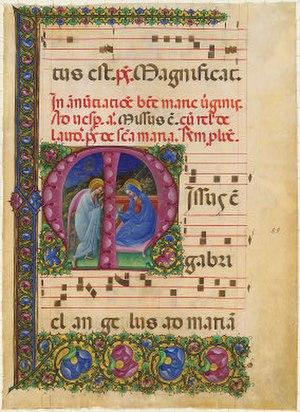
Belbello da Pavia ou Luchino di Giovanni Belbello est un enlumineur et un peintre italien de miniatures du XVᵉ siècle, dont l'œuvre se situe entre la fin de la période gothique et le début de la première Renaissance, actif entre 1430 et 1473.